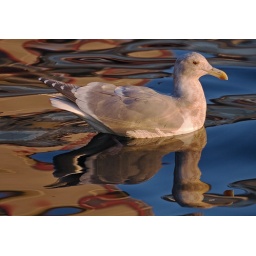
A seagull floating in the Sound. The colorful reflections in the water are coming from a totem pole.